Warrender Baths Club

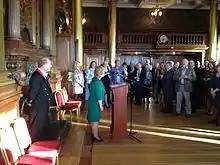
Reception by Lord Provost and Council of the City of Edinburgh in the City Chambers to celebrate the 125th Anniversary of Warrender Baths Club on 11 May 2013

In 1988, Warrender's Men's and Women's team won the Scottish heats of the British Swimming Club Team Championships. Warrender again won the Waldie and Robertson Trophies and its swimmers won over 40 individual championships and broke over 30 championship records. Warrender also regained the Wainwright Trophy at the Scottish National Short Course Championships. The Club held a Centenary Gala in Dunfermline and other social events to celebrate the 100 years of its existence.